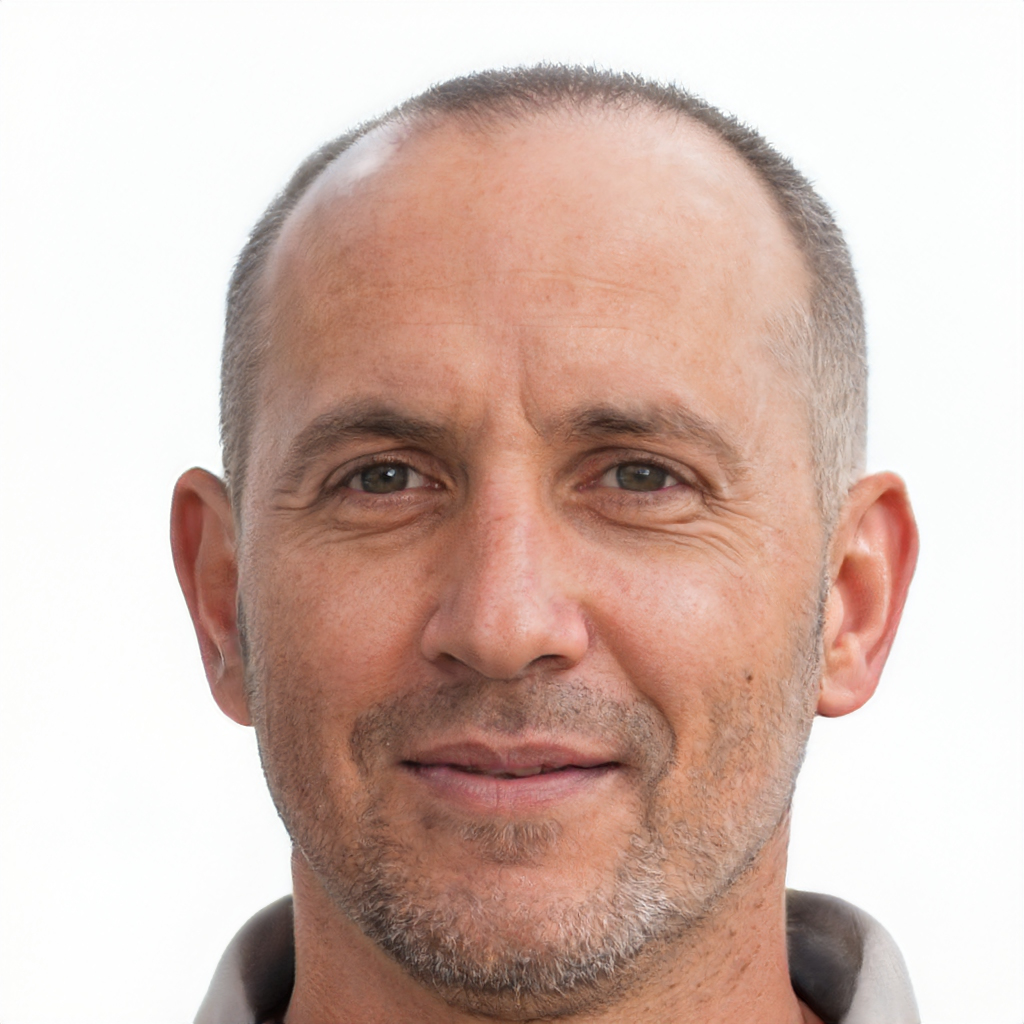
Gender: Male